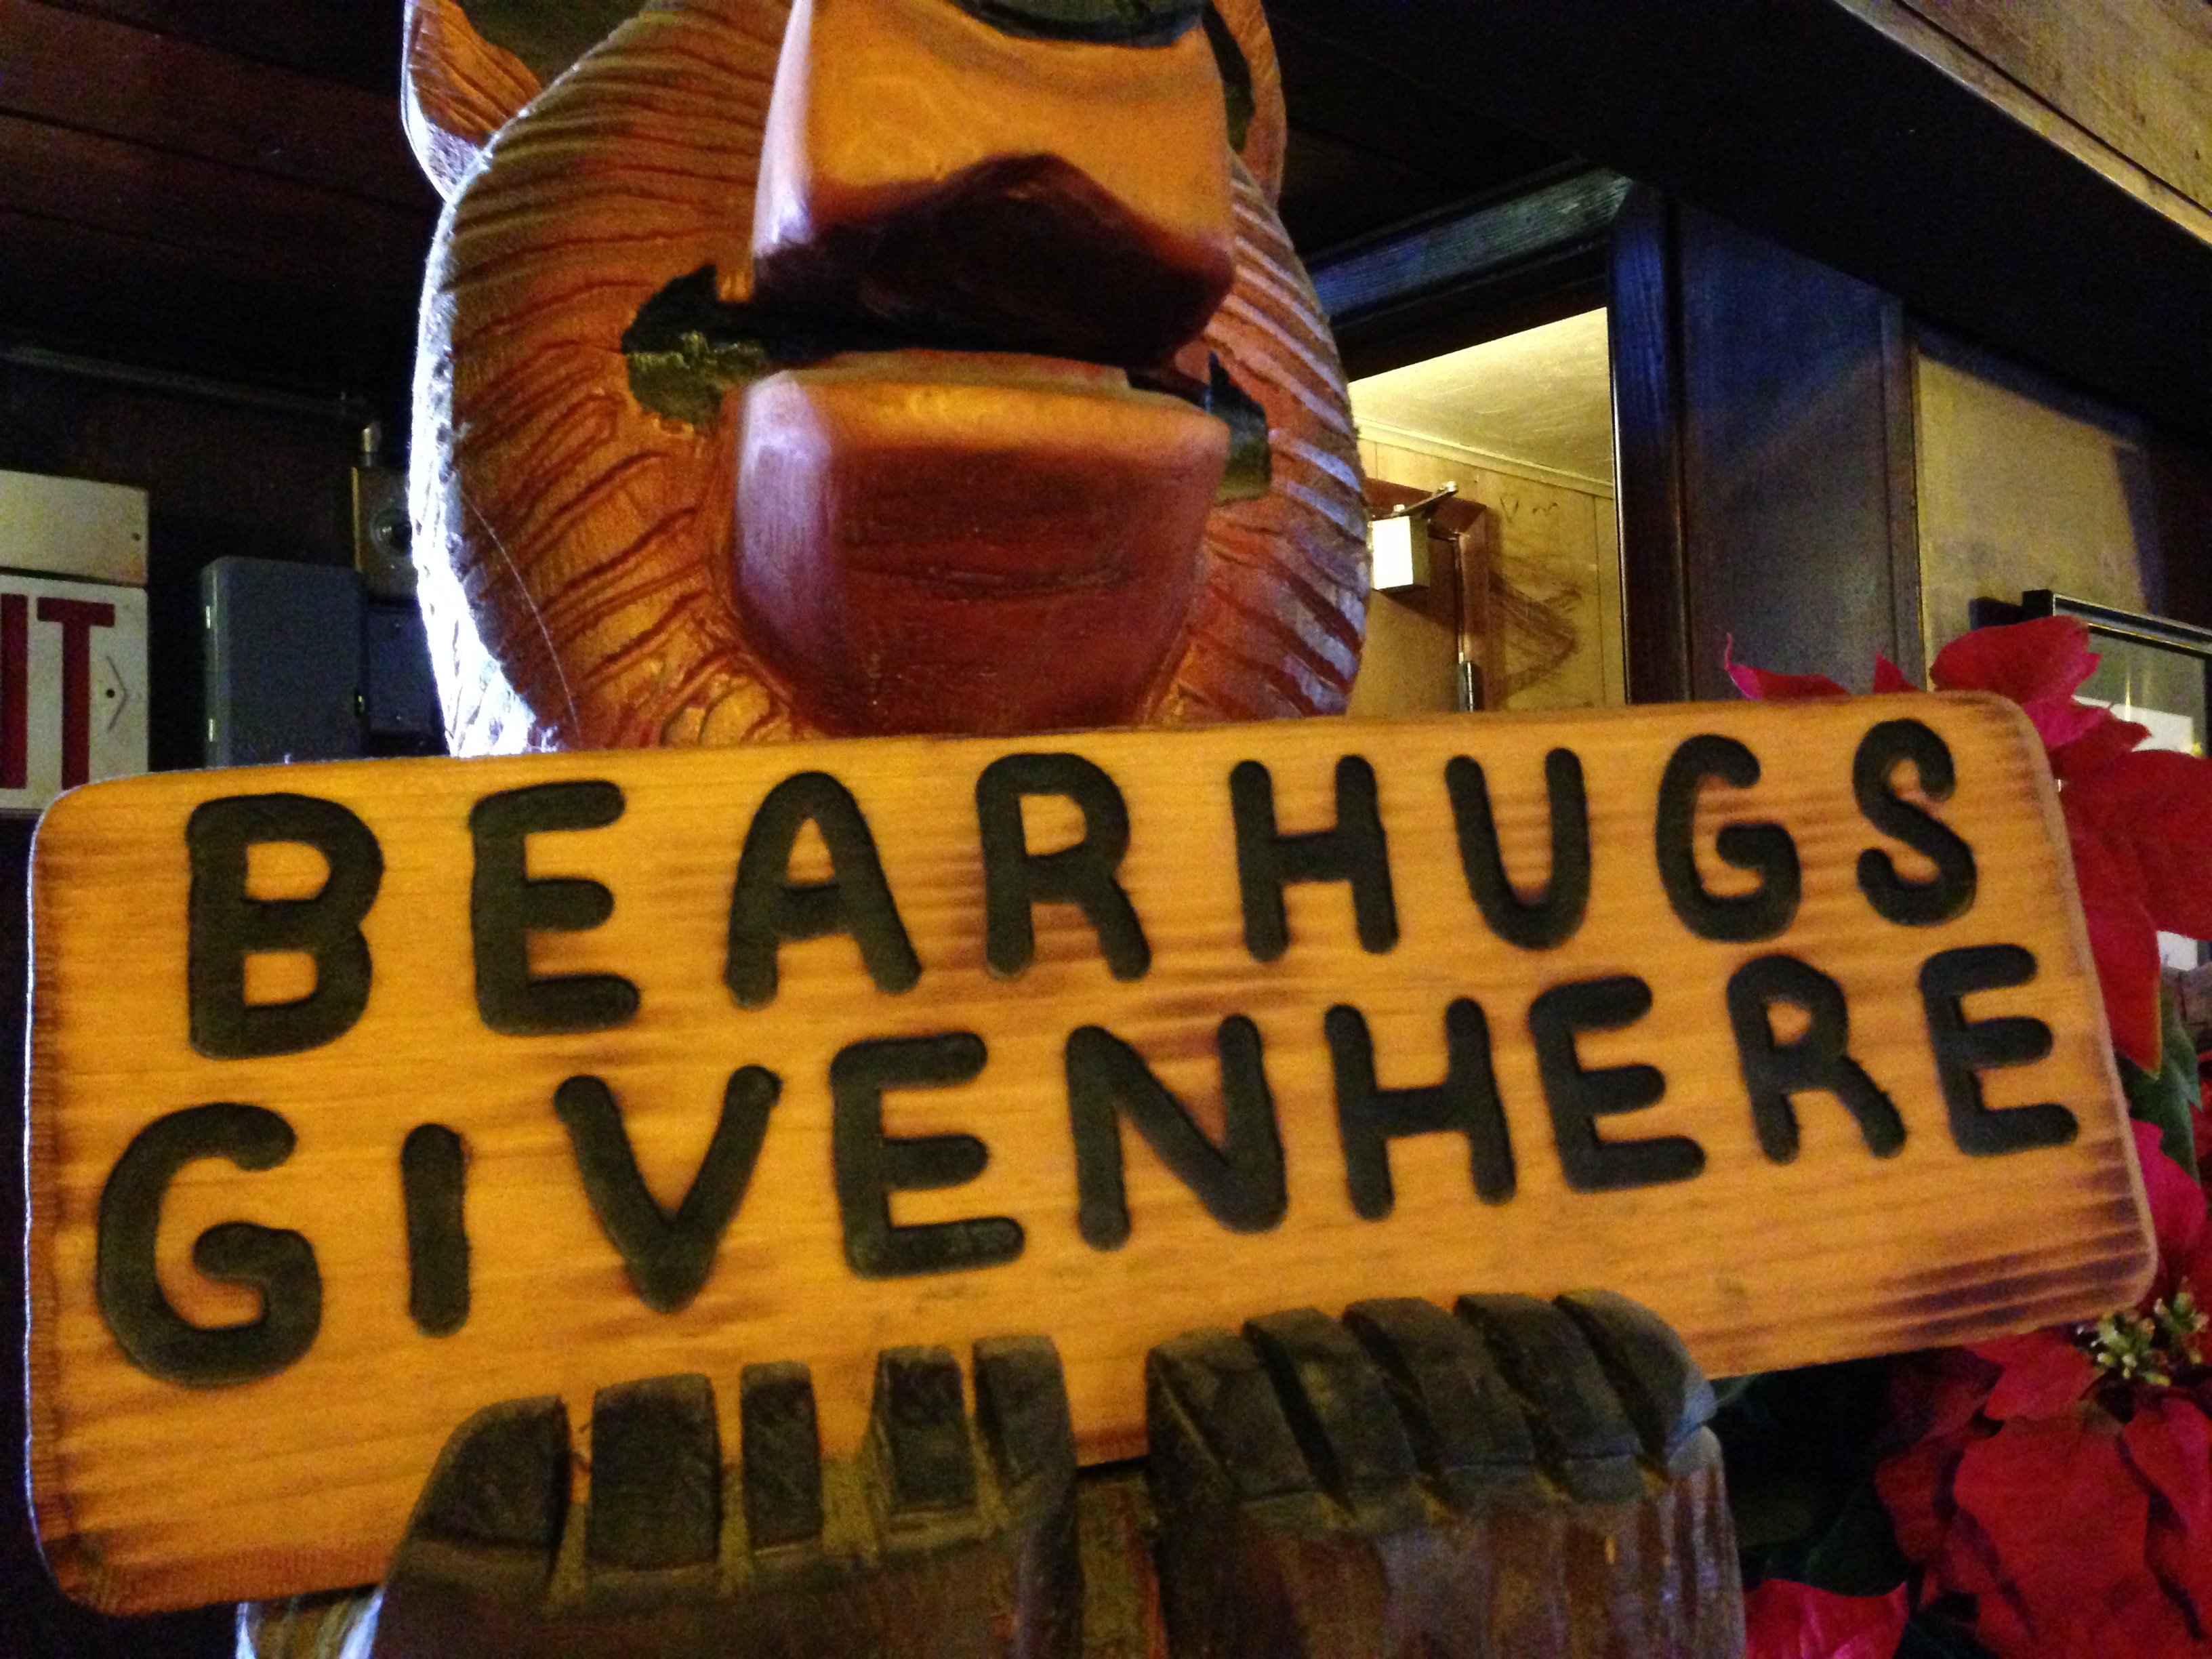
uploaded by flickrmobile, flickriosapp filter nofilter